Gösta Olson

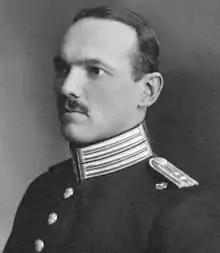
Olson

Gustaf Adolf "Gösta" Olson (10 May 1883 – 23 January 1966) was a Swedish gymnast and fencer who competed in the 1908 Summer Olympics. He was part of the Swedish gymnastics team that won the all-around gold medal, and was eliminated in the first round of the individual épée event. He was a member of the fencing club Föreningen för Fäktkonstens Främjande.